Havasu Creek

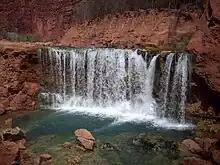
Lower Navajo Falls.

This waterfall, also called Rock Falls, was created by the 2008 flood, about below Fiftyfoot Falls. The creek falls about into a swimming hole.